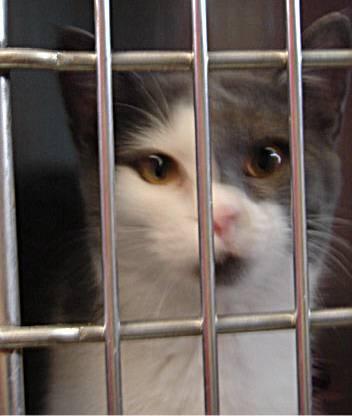
cat